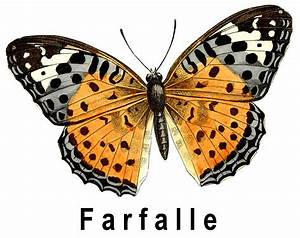
Label: butterfly